Top Gun

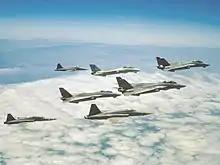
F-14A Tomcats of Fighter Squadrons VF-51 "Screaming Eagles" and VF-111 "Sundowners", and F-5E/F Tiger IIs of the Navy Fighter Weapons School, 1985

Filming began in Oceanside, California, on June 26, 1985, with it later moving to Miramar to begin shooting scenes on the aircraft. The Navy made aircraft and crew from Carrier Air Wing Fifteen (CVW-15) available for the movie, which then consisted of F-14 squadrons VF-51 "Screaming Eagles" (which Mike "Viper" Metcalf mentions in the scene at his home) and VF-111 "Sundowners" (which was referenced by Marcus "Sundown" Williams' callsign and helmet design). Paramount paid as much as US$7,800 per hour (equivalent to $ in 2023) for fuel and other operating costs whenever aircraft were flown outside their normal duties. After filming wrapped up, one of the aircraft used (BuNo 160694) was sent to the USS "Lexington" Museum in Corpus Christi, Texas, where it resides today. Aside from the aircraft of CVW-15, F-14s of other squadrons made background appearances. Aircraft of VF-114 "Aardvarks" and VF-213 "Blacklions" appear in shots of the carrier sequences filmed aboard the "Enterprise", while the fleet of VF-1 "Wolfpack" is visible in shots taken at Miramar. The majority of the carrier flight deck shots were of normal aircraft operations and the film crew had to take what they could get, save for the occasional flyby which the film crew would request. During filming, director Tony Scott wanted to film aircraft landing and taking off, back-lit by the sun. During one particular filming sequence, the ship's commanding officer changed the ship's course, thus changing the light. When Scott asked if they could continue on their previous course and speed, he was informed by the commander that it cost US$25,000 (equivalent to $ in 2023) to turn the ship, and to continue on course. Scott wrote the carrier's captain a check so that the ship could be turned and he could continue shooting for another five minutes.